Magomed Shataev

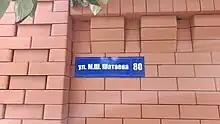
Shataev street in Grozny.

In honor of Shataev, one of the streets in the city of Kurchaloy was named. In December 2022 the name of Shataev was assigned to one of the streets of Grozny (former Chernoglaz street).